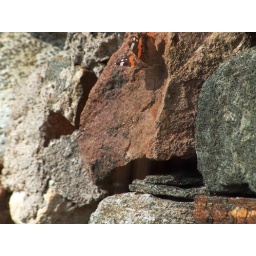
Red Admiral butterfly rests on suitably coloured stone in barn wall, which offers some camouflage from predators